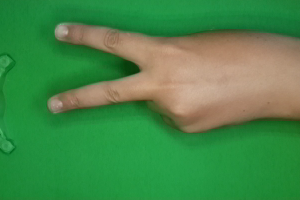
Label: scissors